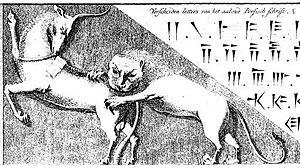
Combat du lion et de la licorne d’après un bas relief des ruines de Persépolis. Gravure du livre de l’explorateur Carsten Niebuhr
La licorne, parfois nommée unicorne, est une créature légendaire à corne unique. Son origine, controversée, résulte de multiples influences, en particulier de descriptions d'animaux tels que le rhinocéros et l'antilope, issues de récits d'explorateurs. Les premières représentations attestées d'animaux unicornes remontent à la civilisation de l'Indus. Le récit sanskrit d'Ekashringa et les routes commerciales pourraient avoir joué un rôle dans leur diffusion vers le Proche-Orient.